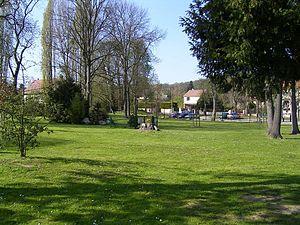
Coubron est une commune française située dans le département de la Seine-Saint-Denis en région Île-de-France.